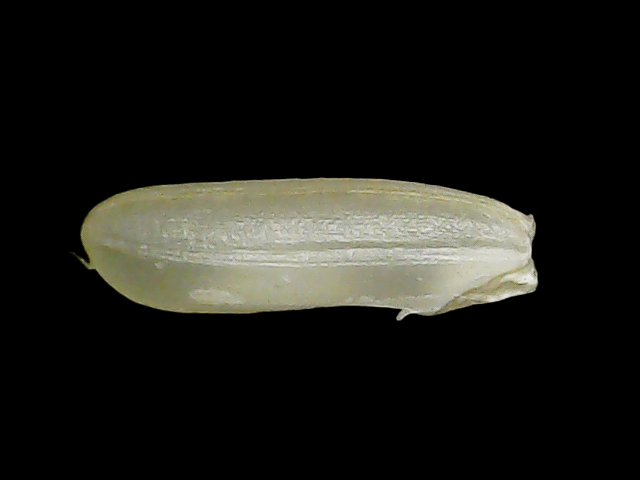
Rice variety: Binadhan21